Cristian Zaharia

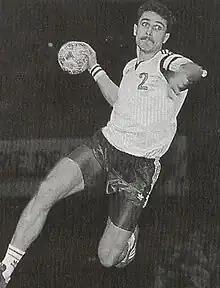
Cristian Zaharia 1991

Cristian Valentin Zaharia (born 8 July 1967) is a Romanian former professional handball player and current coach. He competed in the men's tournament at the 1992 Summer Olympics.